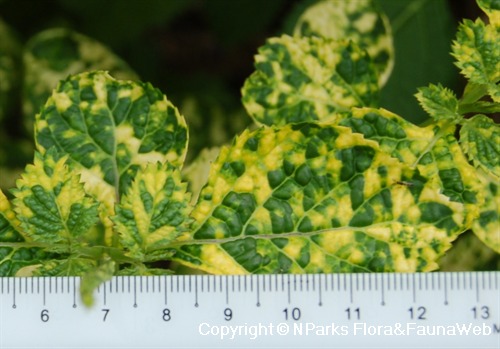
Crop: apple
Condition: mosaic_virus